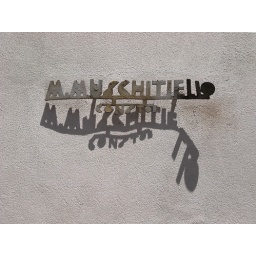
On wall of house in San Telmo, Buenos Aires, Argentina. November 2007